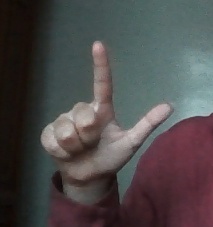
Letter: laam